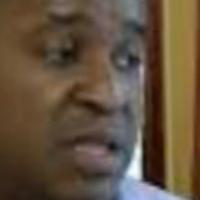
Age group: age 21-30